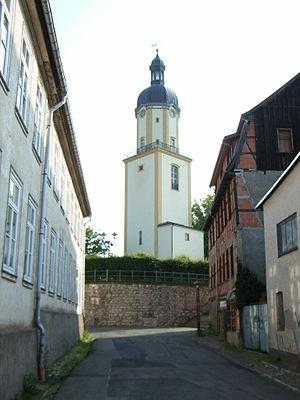
Ohrdruf est une ville allemande, située à l'ouest de l'état fédéral de Thuringe, dans l'arrondissement de Gotha.